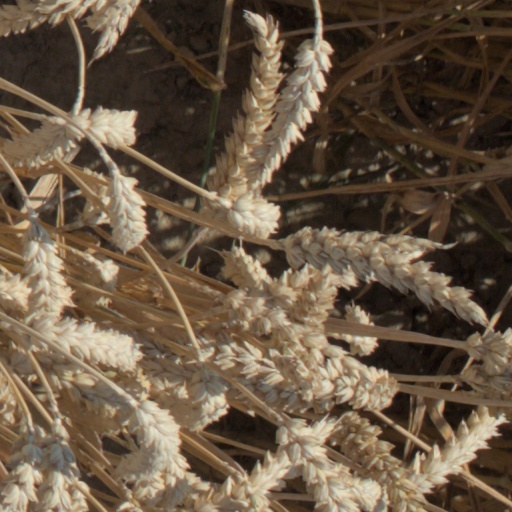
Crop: wheat